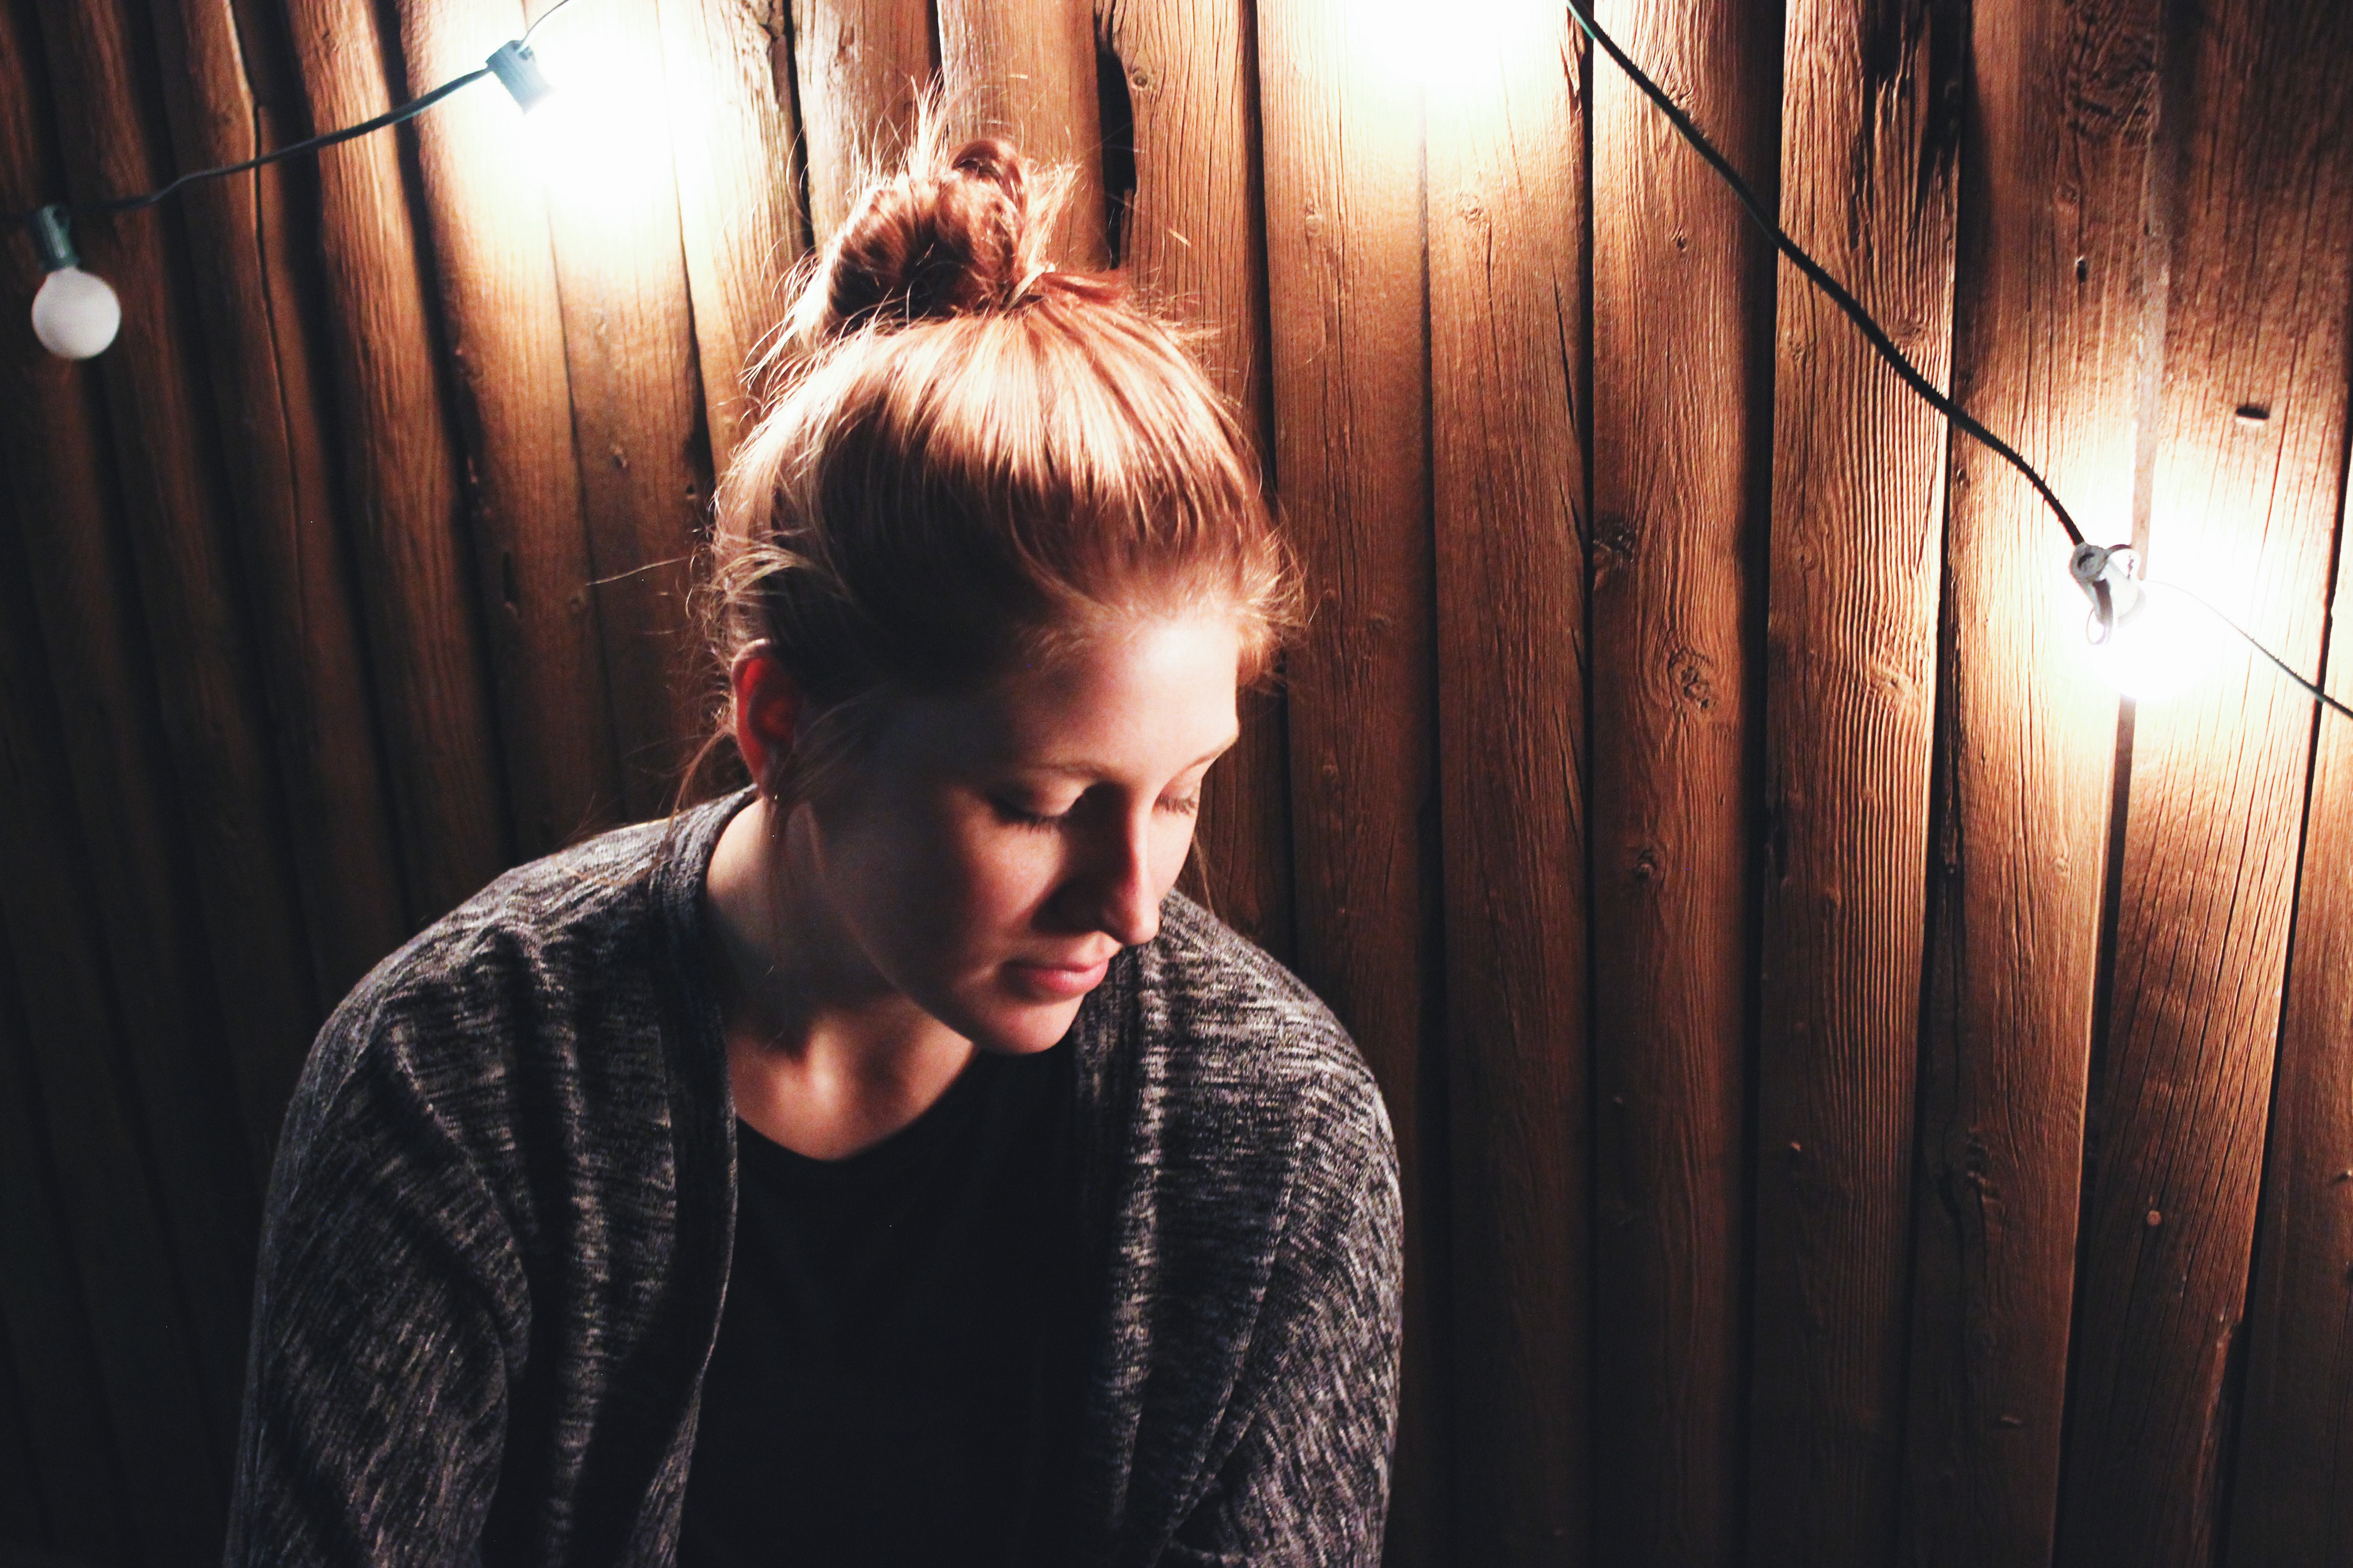
hair, hairstyle, light, blond, cool, chin, human, photography, sunlight, facial hair, neck, long hair, jaw, dreadlocks, wood, beard, flash photography, portrait, brown hair, black hair, ear